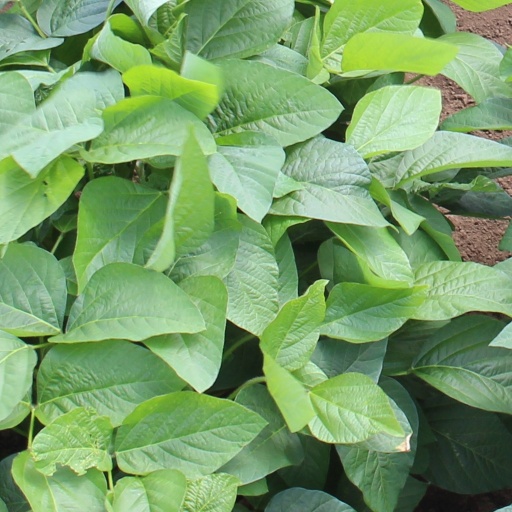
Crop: soybean